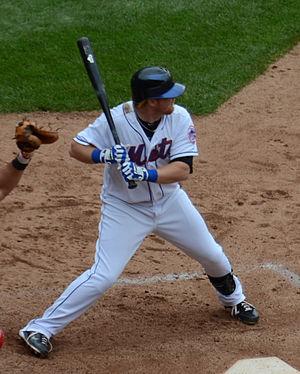
Justin Matthew Turner est un joueur de troisième but des Dodgers de Los Angeles de la Ligue majeure de baseball.